Homa Hotel Group

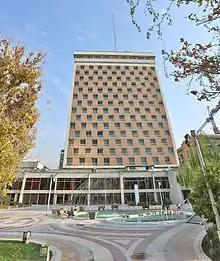
Homa Hotel Tehran

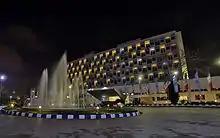
Homa Hotel Mashhad (1)

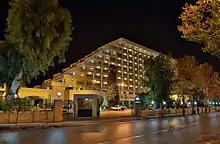
Homa Hotel Shiraz

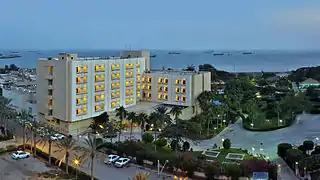
Homa Hotel Bandar Abbas

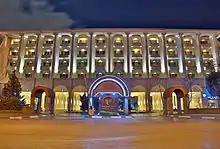
Homa Hotel Mashhad (2)

The Homa Hotel Group is the largest hotel chain in Iran. It was a subsidiary of Iran Air until 2013, when it was taken over by the Social Security Organization.